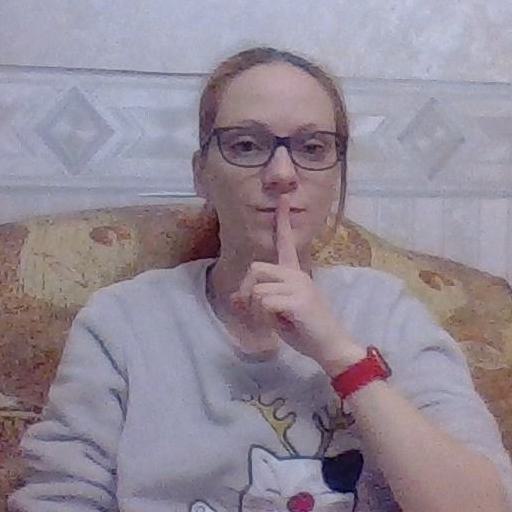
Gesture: mute